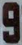
Number: 9